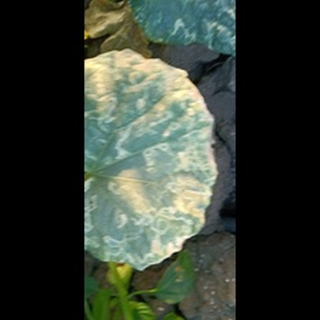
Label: diseased_cucumber